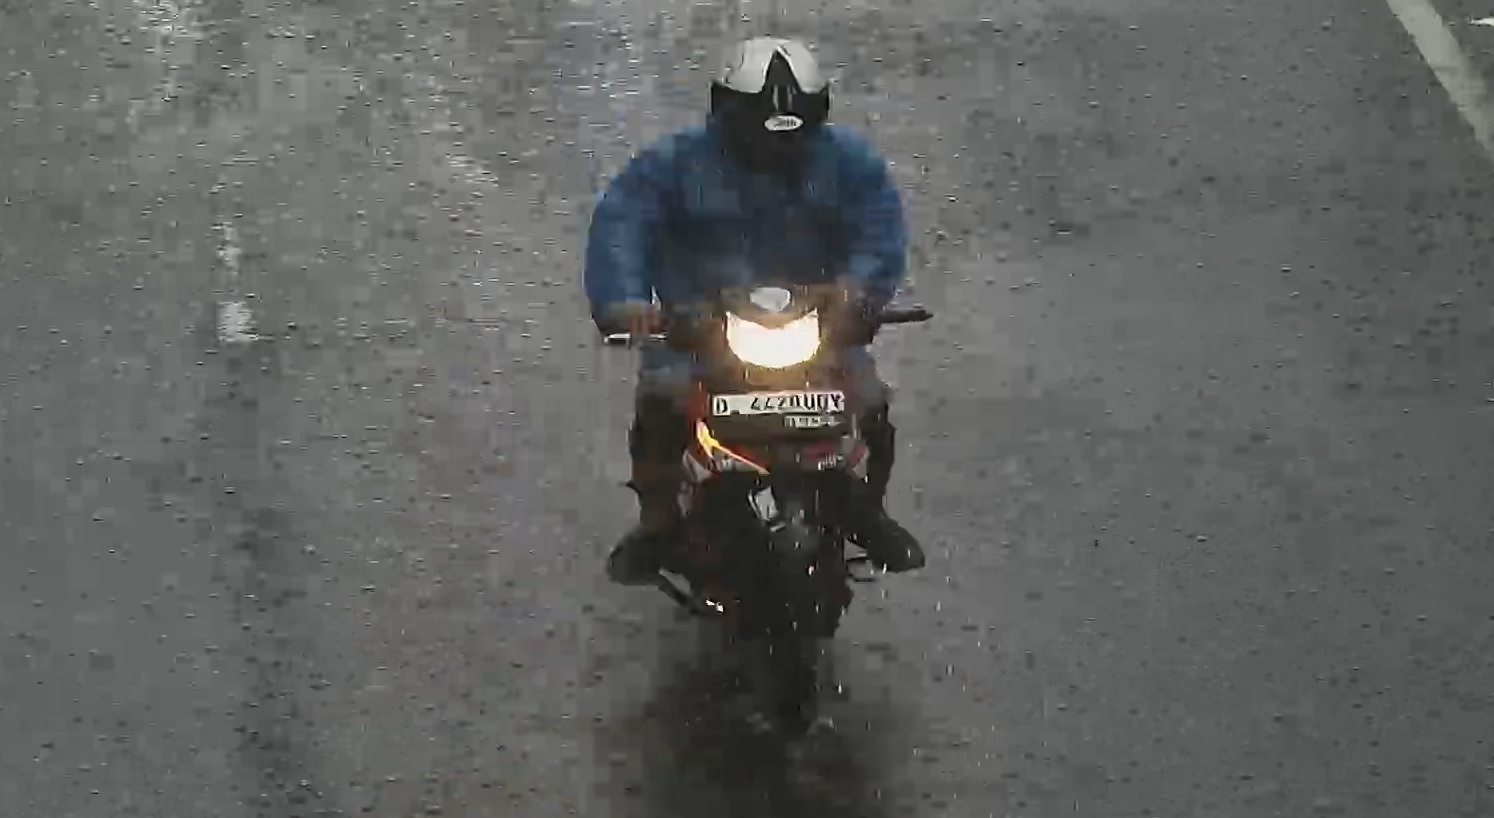
person-with-helmet: 1
person-without-helmet: 0